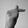
ASL letter: T